Describe the emotion expressed in this image:  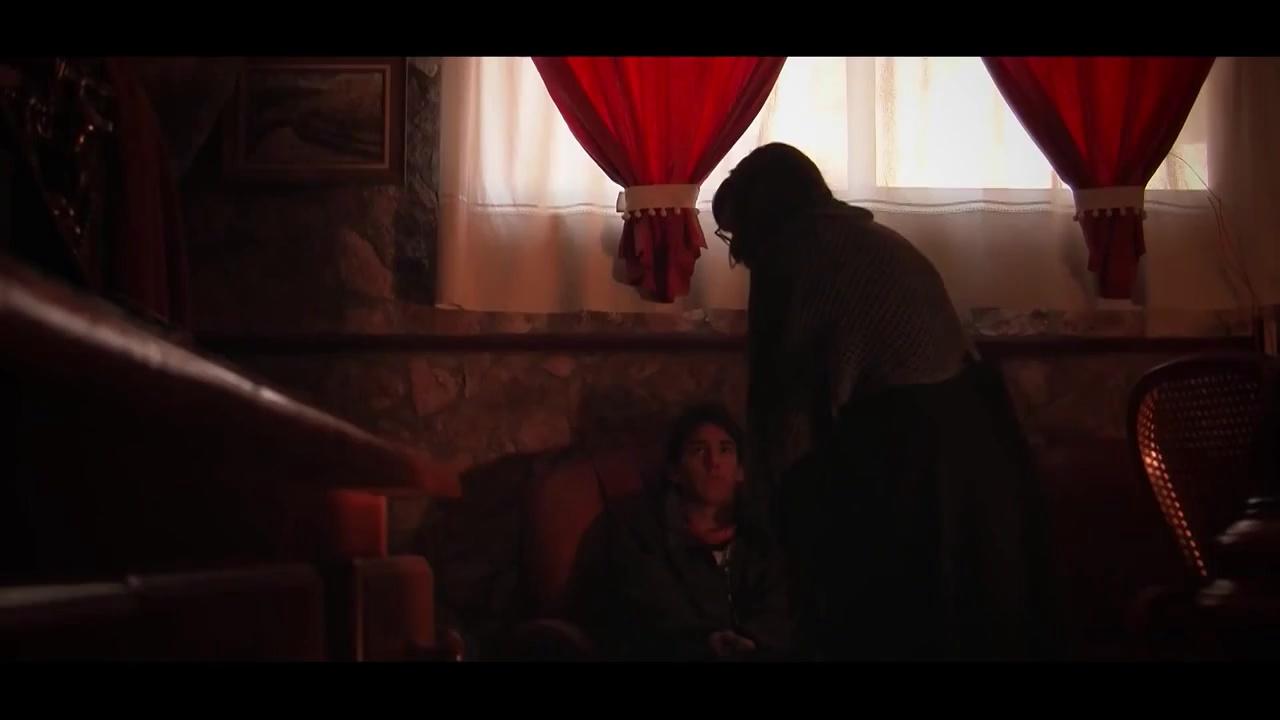
This person displays Suffering, valence and arousal with low intensity.